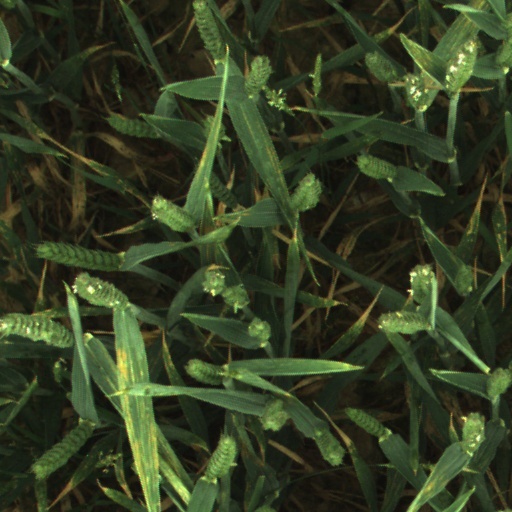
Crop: wheat